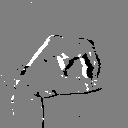
ASL letter: o